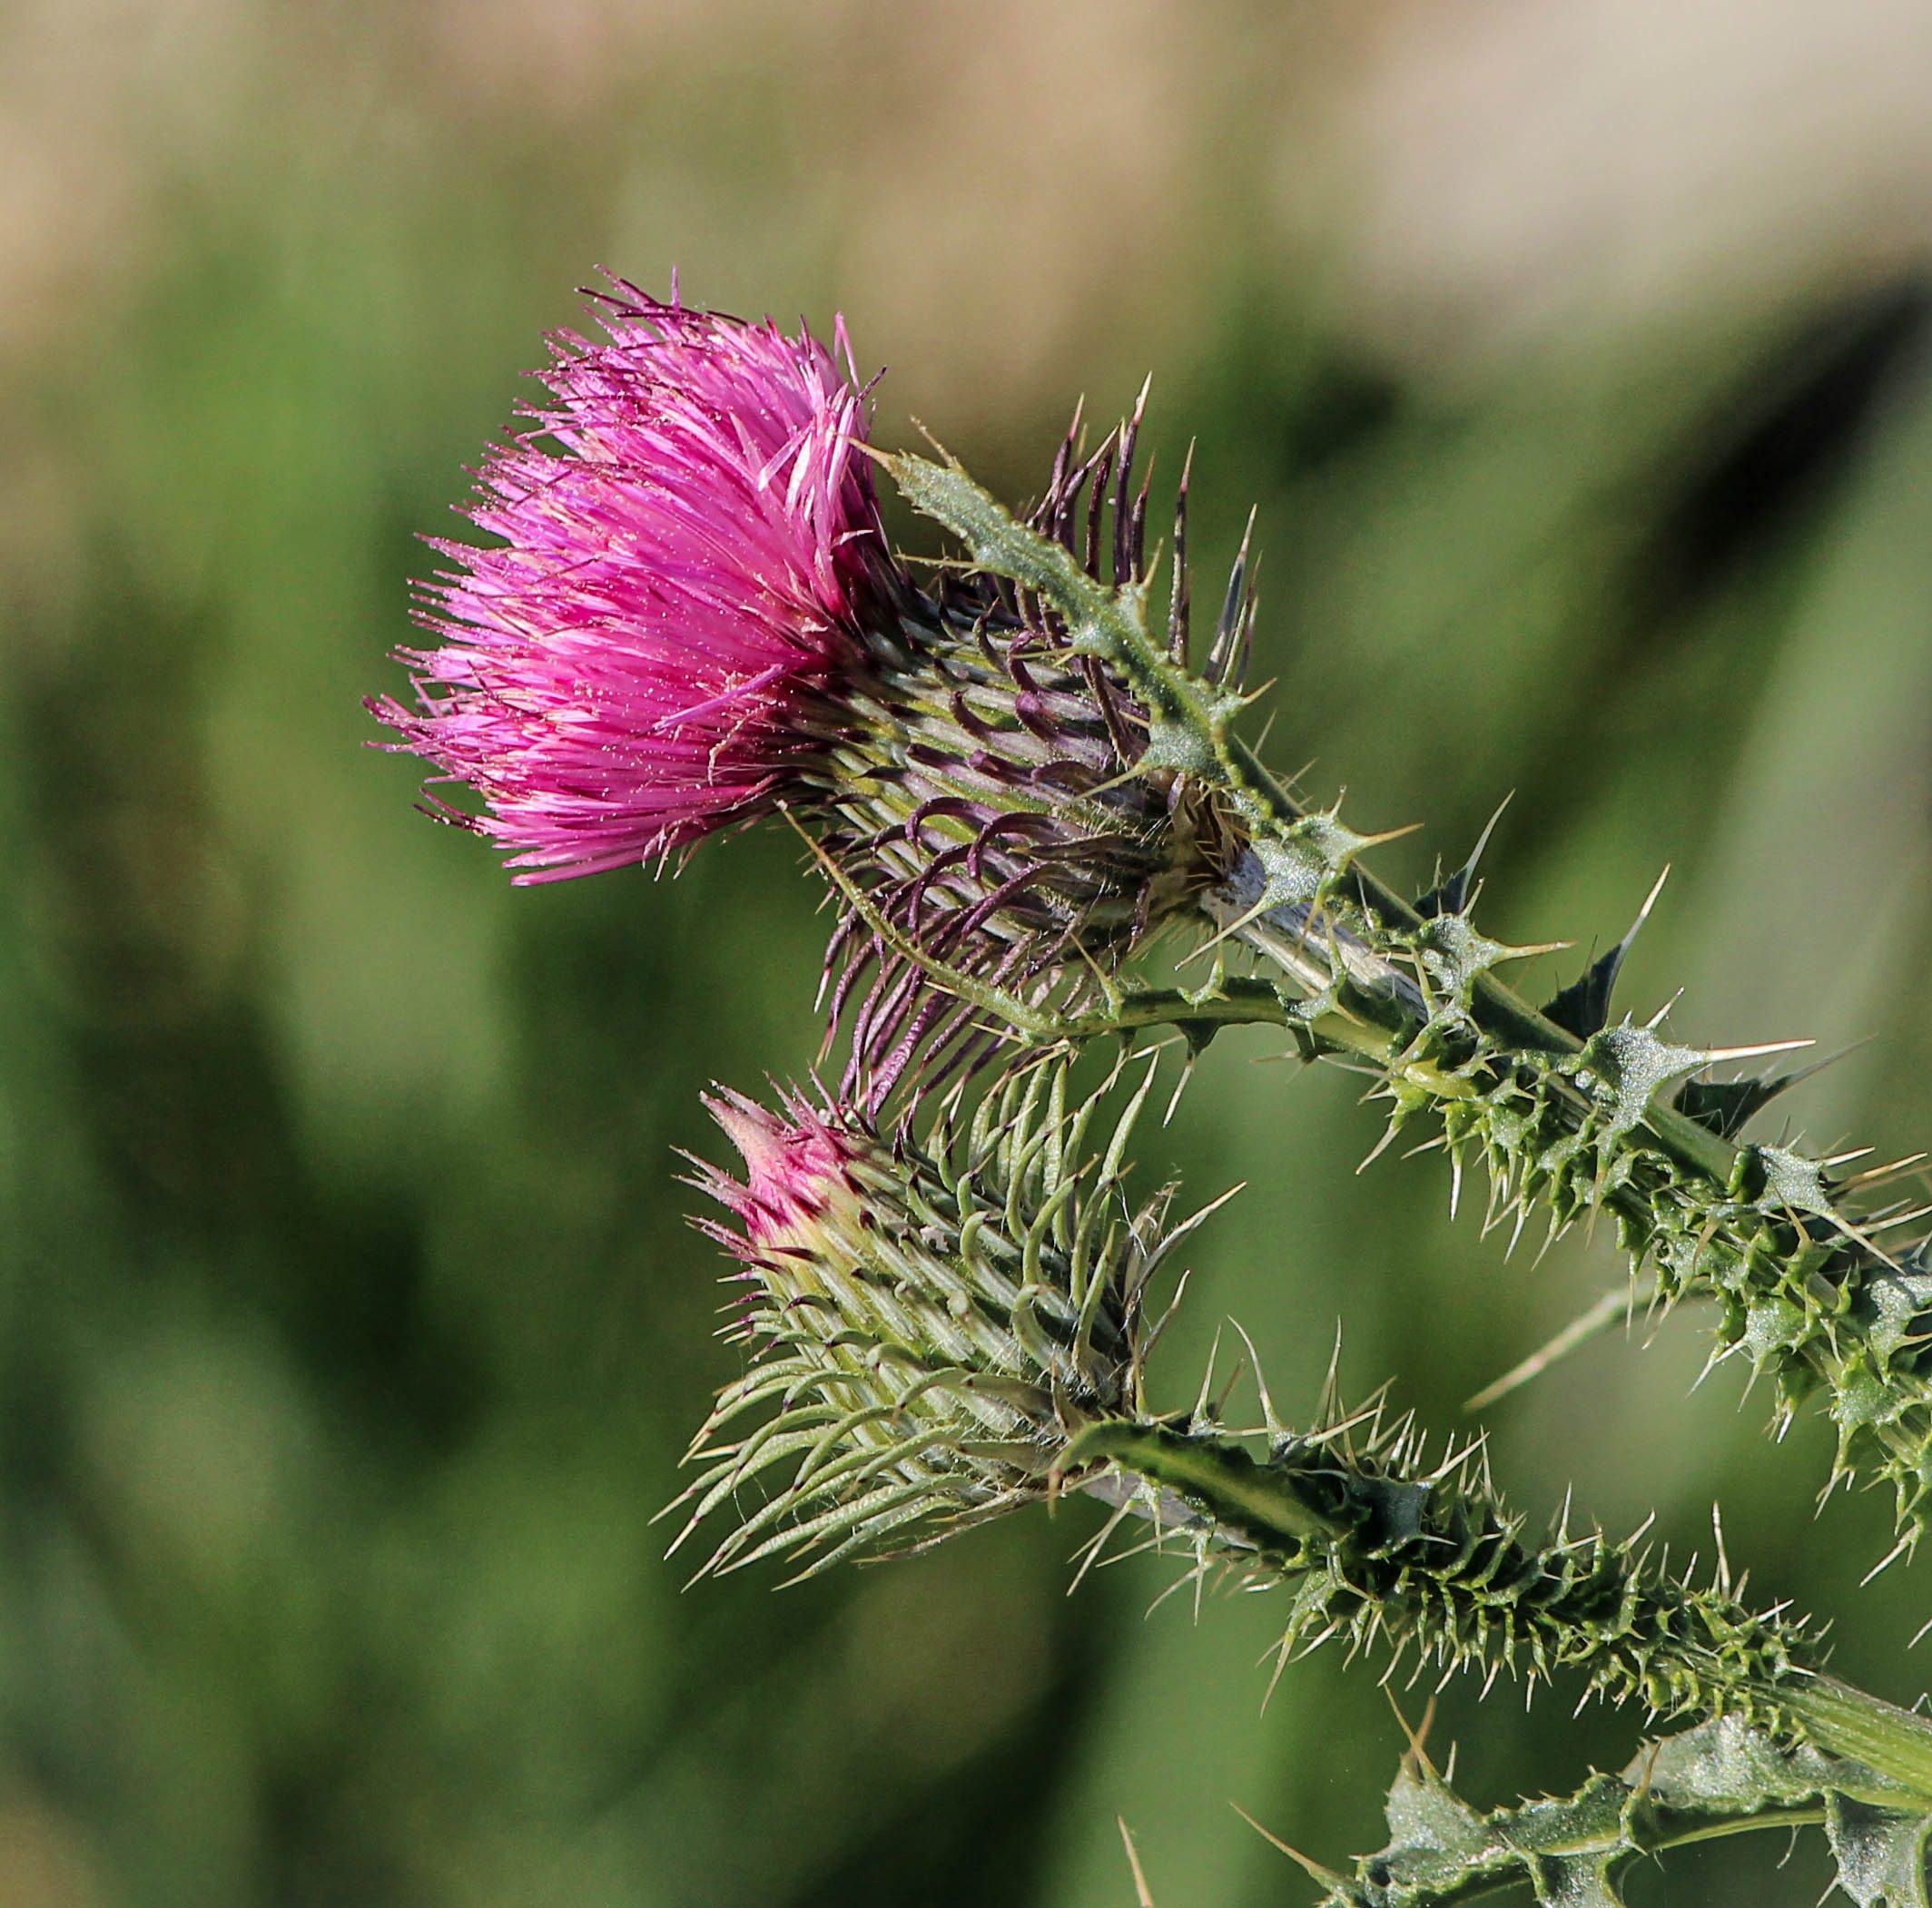
nature, grass, branch, prickly, sharp, plant, photography, prairie, flower, produce, botany, blooming, pink, flora, fauna, wildflower, weed, close up, thistle, macro photography, milk thistle, flowering plant, daisy family, grass family, plant stem, land plant, thorns spines and prickles